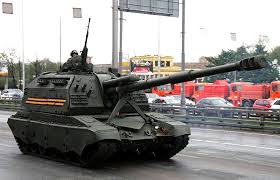
Label: 2S19_MSTA